High Resolution Coronal Imager

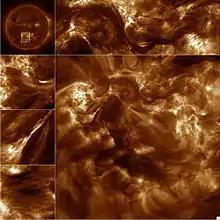
Images of the Sun's million degree corona, including images of the magnetic braids (left hand side).

The first flight lasted for 10 minutes, reached an altitude of and the telescope captured 165 images of a large active region. It imaged the Sun in ultraviolet light at 19.3 nm wavelength. The total cost of the mission was $5 million.